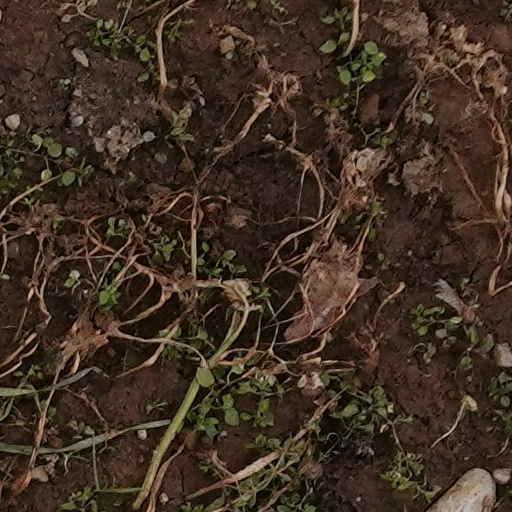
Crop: wheat